Jon C. Thomas

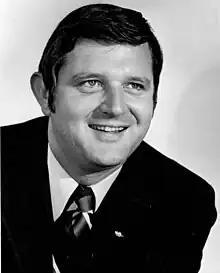
Thomas in 1975

Jon C. Thomas (January 22, 1939 – June 12, 2013) was an American politician. He served as a member for the 86th district of the Florida House of Representatives. He also served as a member for the 30th district of the Florida Senate.